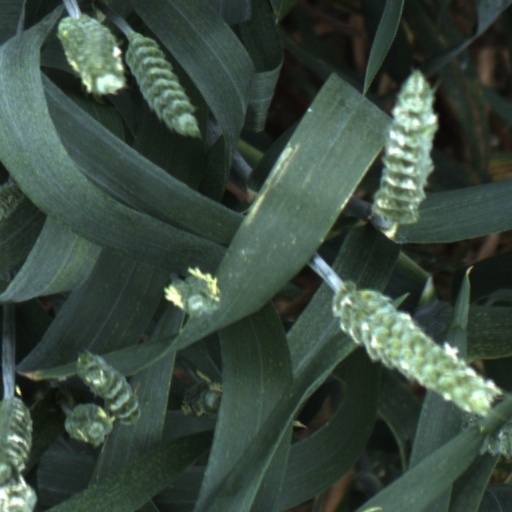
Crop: wheat